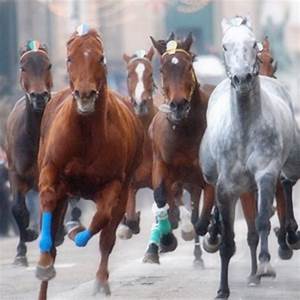
Label: horse